Ridge Historic District

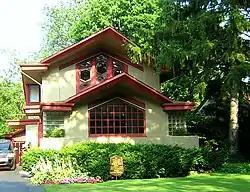

The Ridge Historic District is a residential historic district in the Beverly and Morgan Park neighborhoods of Chicago, Illinois. As its name suggests, the district is centered on a ridge, making it one of the few areas of high ground in the generally flat city. Development in the district began in the late nineteenth century, as the Rock Island Line brought access to downtown jobs and several private schools opened in the area, and continued through the early twentieth century. Real estate atop the ridge was particularly sought after for its views and attracted wealthy residents, while the area's working-class population typically lived near the railroad stations. The district's houses exhibit a variety of popular architectural styles from its period of growth; its Prairie School architecture is especially noteworthy, including twelve designs by Walter Burley Griffin and multiple Frank Lloyd Wright works.